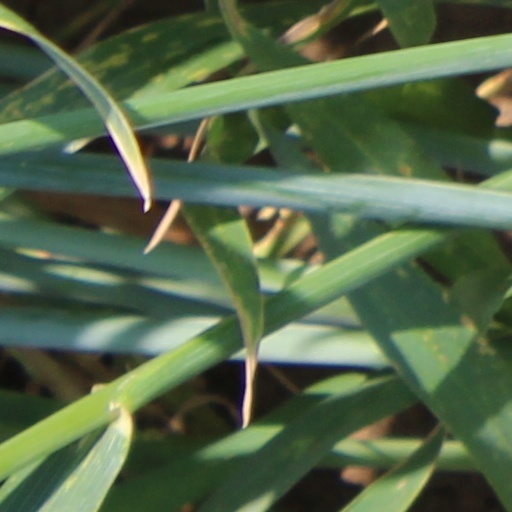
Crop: wheat